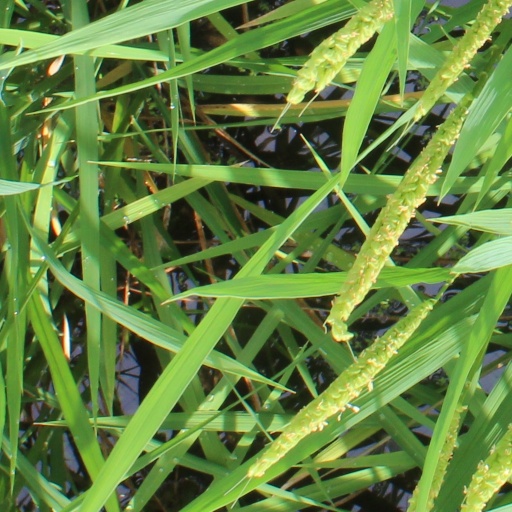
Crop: rice